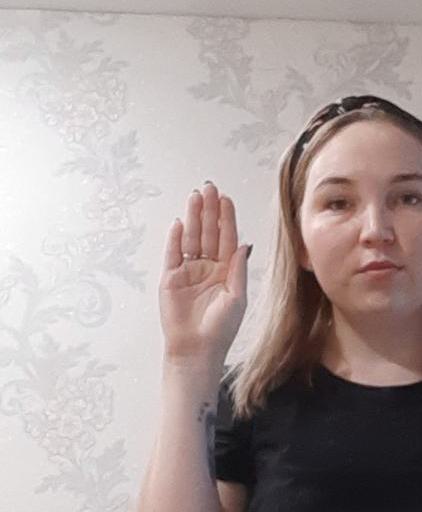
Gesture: stop